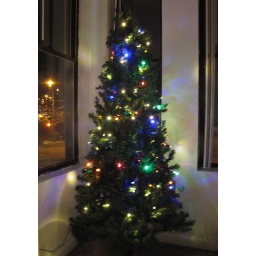
xmas tree in the window